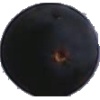
Label: blue_grape